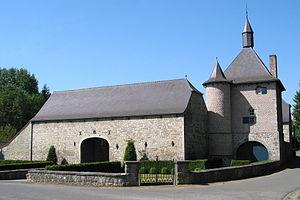
Mozet (Belgique), la ferme-château Marchand (XVIIe siècle).
Cette page regroupe l'ensemble du patrimoine immobilier classé de la ville belge de Gesves.
Mozet est un village de la vallée du Samson dans la province de Namur, en Belgique. Administrativement il fait aujourd’hui partie de la commune de Gesves, en Région wallonne. C'était une commune à part entière avant la fusion des communes de 1977. Le village fut repris dans la liste des plus beaux villages de Wallonie.